List of birds of Albania

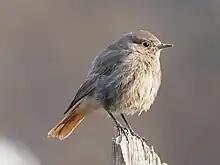

This species, the only one in its family, is found in reed beds throughout temperate Europe and Asia.